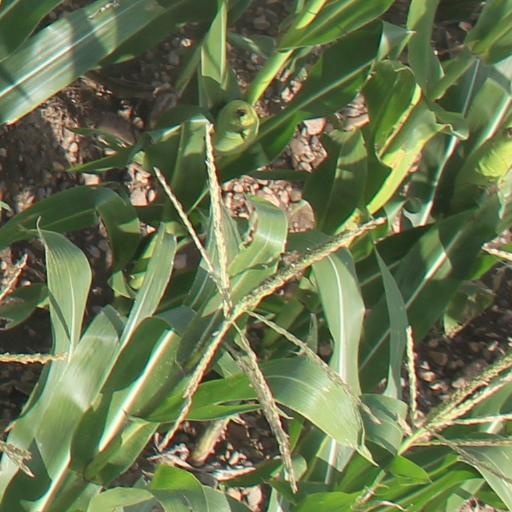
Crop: maize; corn